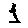
Label: 1